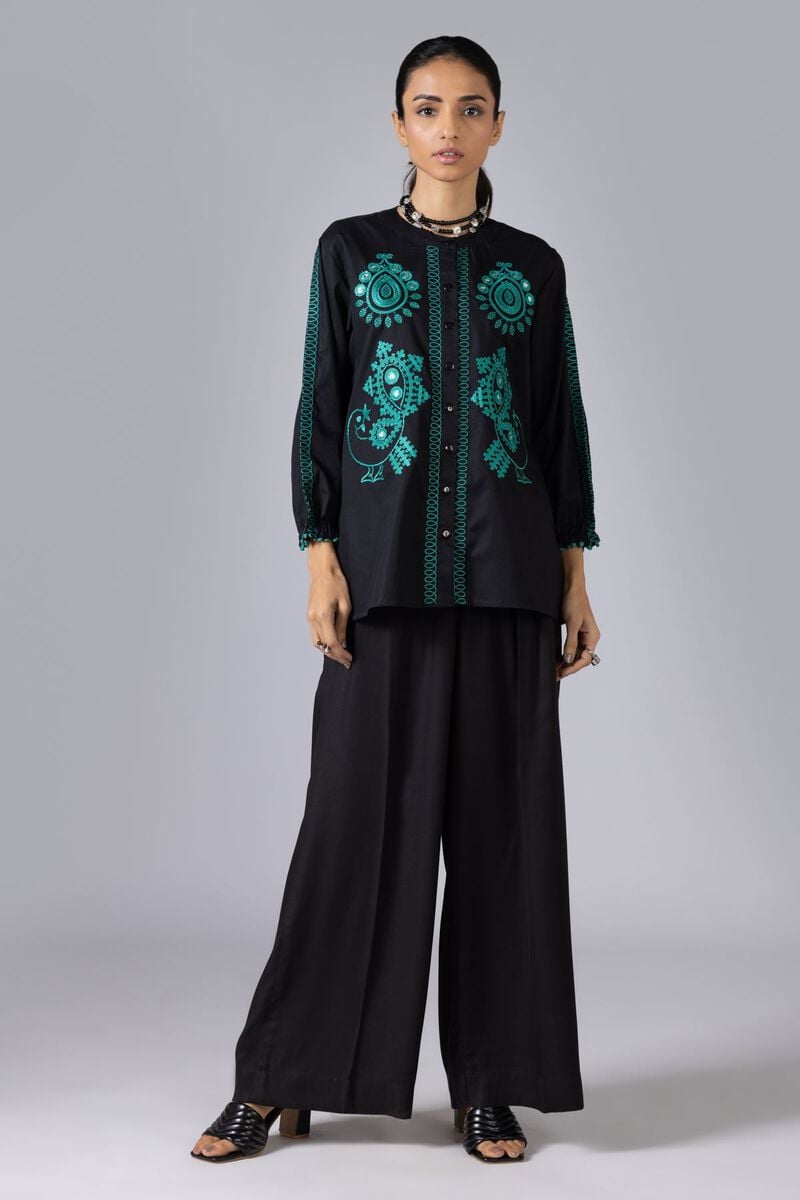
black multi embroidered silk top